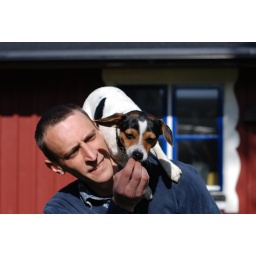
Taffy travelling by shoulder around the garden and eating a treat all with cat like balance.